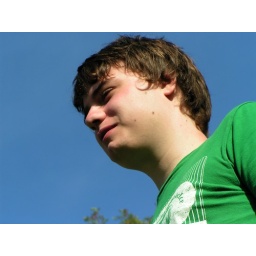
Eddy against blue sky